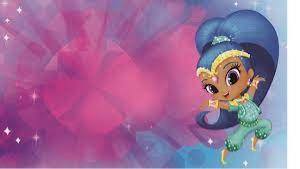
Portrait style: Cartoon Portrait